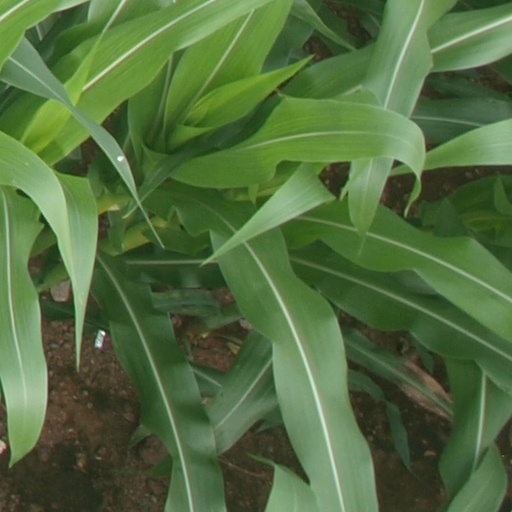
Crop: maize; corn